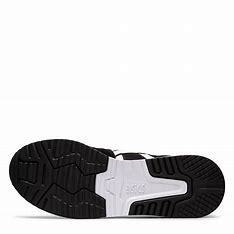
Brand: Asics
Model: Lyte Classic